Puddletown

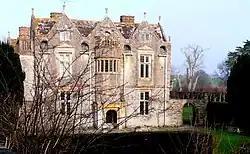
Waterston Manor, the basis for Weatherbury Farm in "Far from the Madding Crowd"

Puddletown's parish church, dedicated to St Mary, has been described as being "of considerable architectural interest", "of exceptional interest for its furnishings and monuments" and "one of the most exciting parish churches in the county". It has 12th-century origins—parts of the tower date from 1180 to 1200—but was rebuilt and enlarged between the 13th and 16th centuries. The 12th-century font is particularly notable, being of a tapering beaker shape, with diapering depicting crossing stems and "Acanthus" leaves; its cover is an octagonal pyramid dating from about 1635, when the church interior was refitted. There is a panelled roof in the nave, and 17th-century box pews, pulpit and gallery. There are also a number of 15th- and 16th-century monumental brasses and some stained glass by Ninian Comper. The South or Martyn family chapel has three 16th-century tombs with alabaster effigies. In 1910 the church was partially restored by Charles Ponting. Thomas Hardy led an unsuccessful campaign to prevent enlargement of the original chancel.